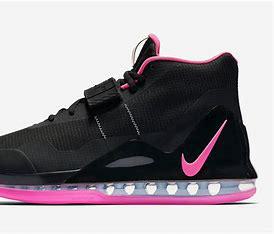
Brand: Nike
Model: Air Force Max